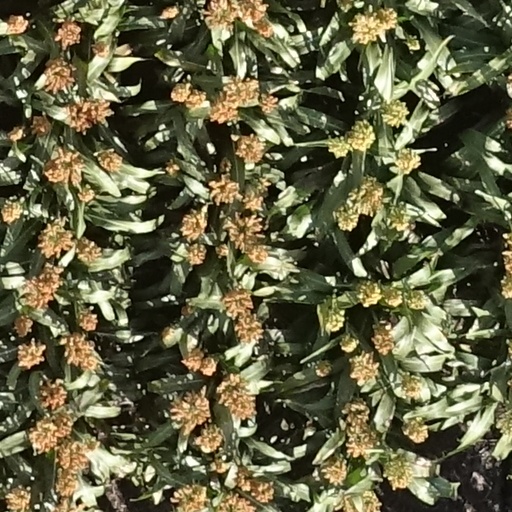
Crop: sorghum